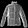
Label: Coat